Malta Storm

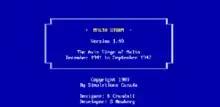

Malta Storm, subtitled "The Axis Siege of Malta", is a 1989 video game published by Simulations Canada that simulates the battle for the central Mediterranean during World War II.